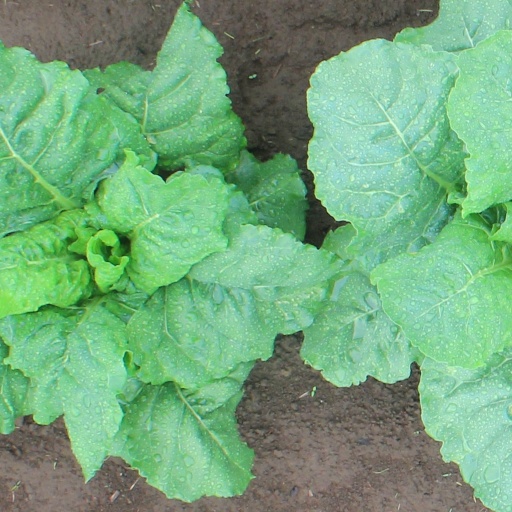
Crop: sugar beet